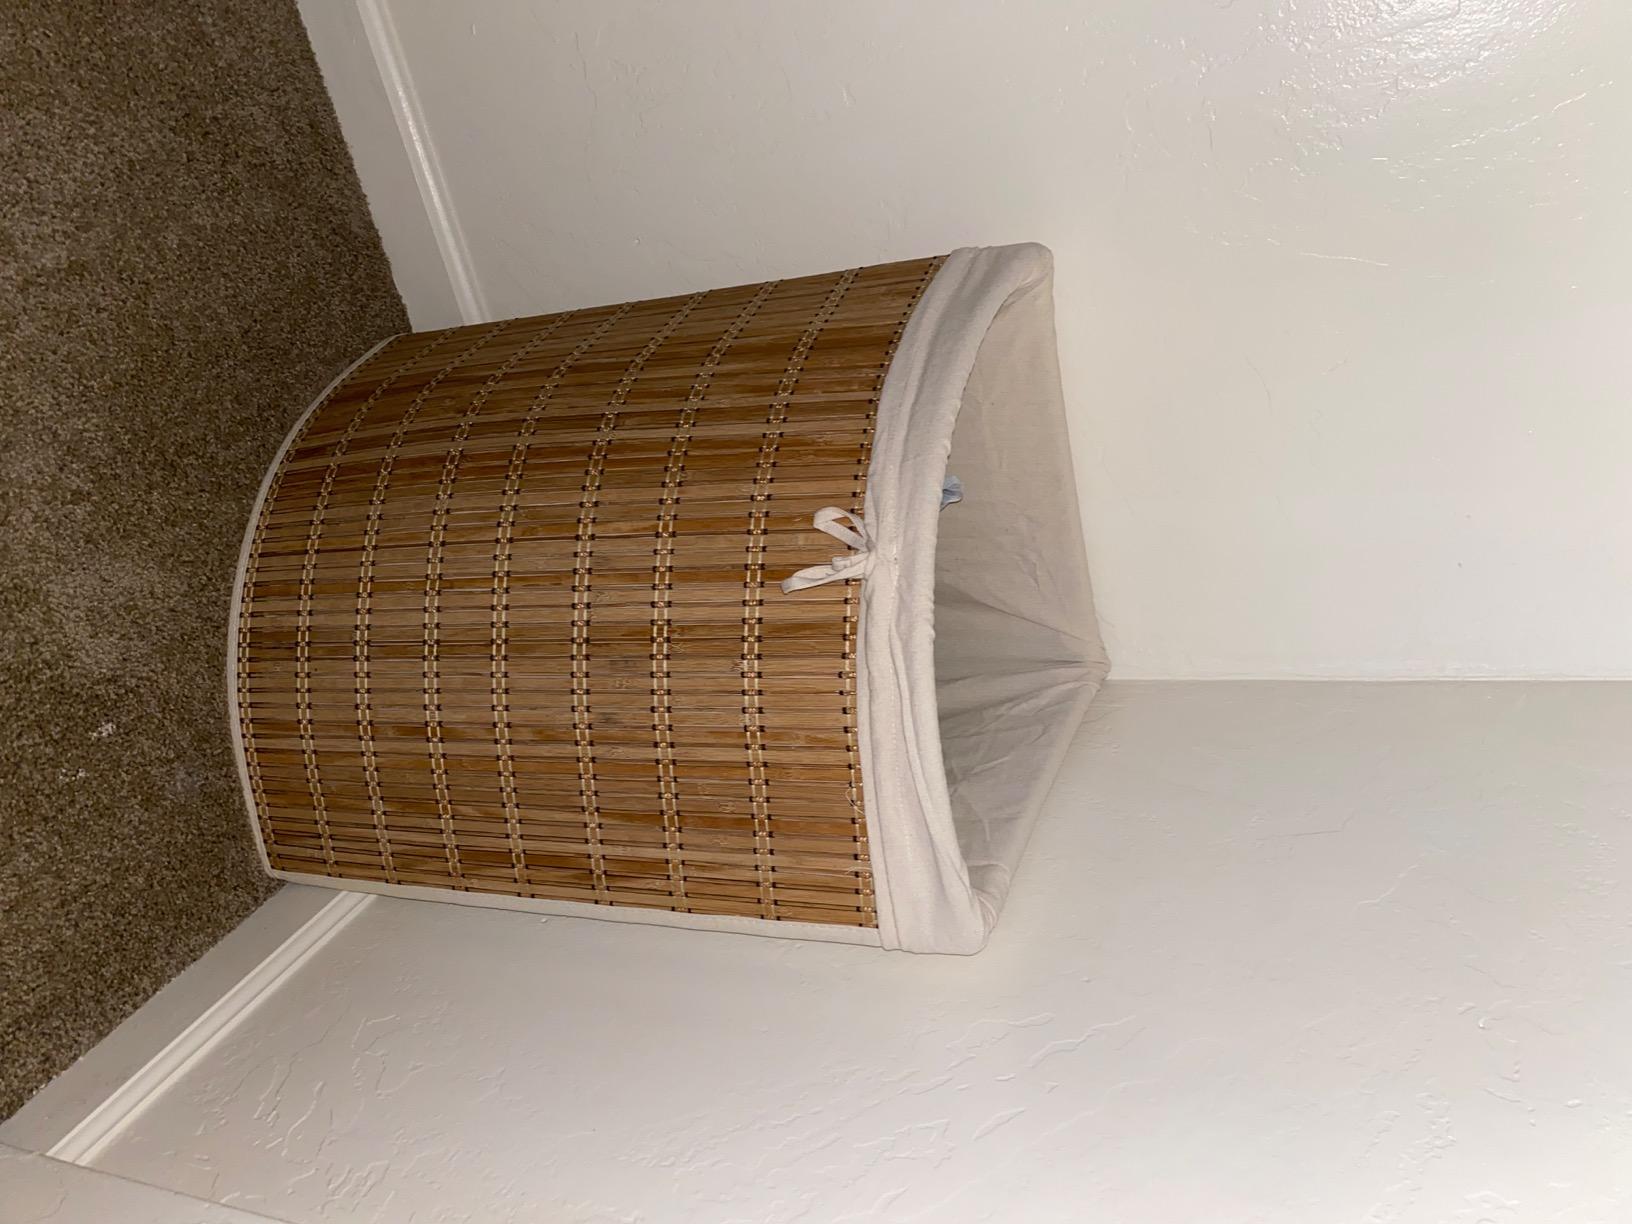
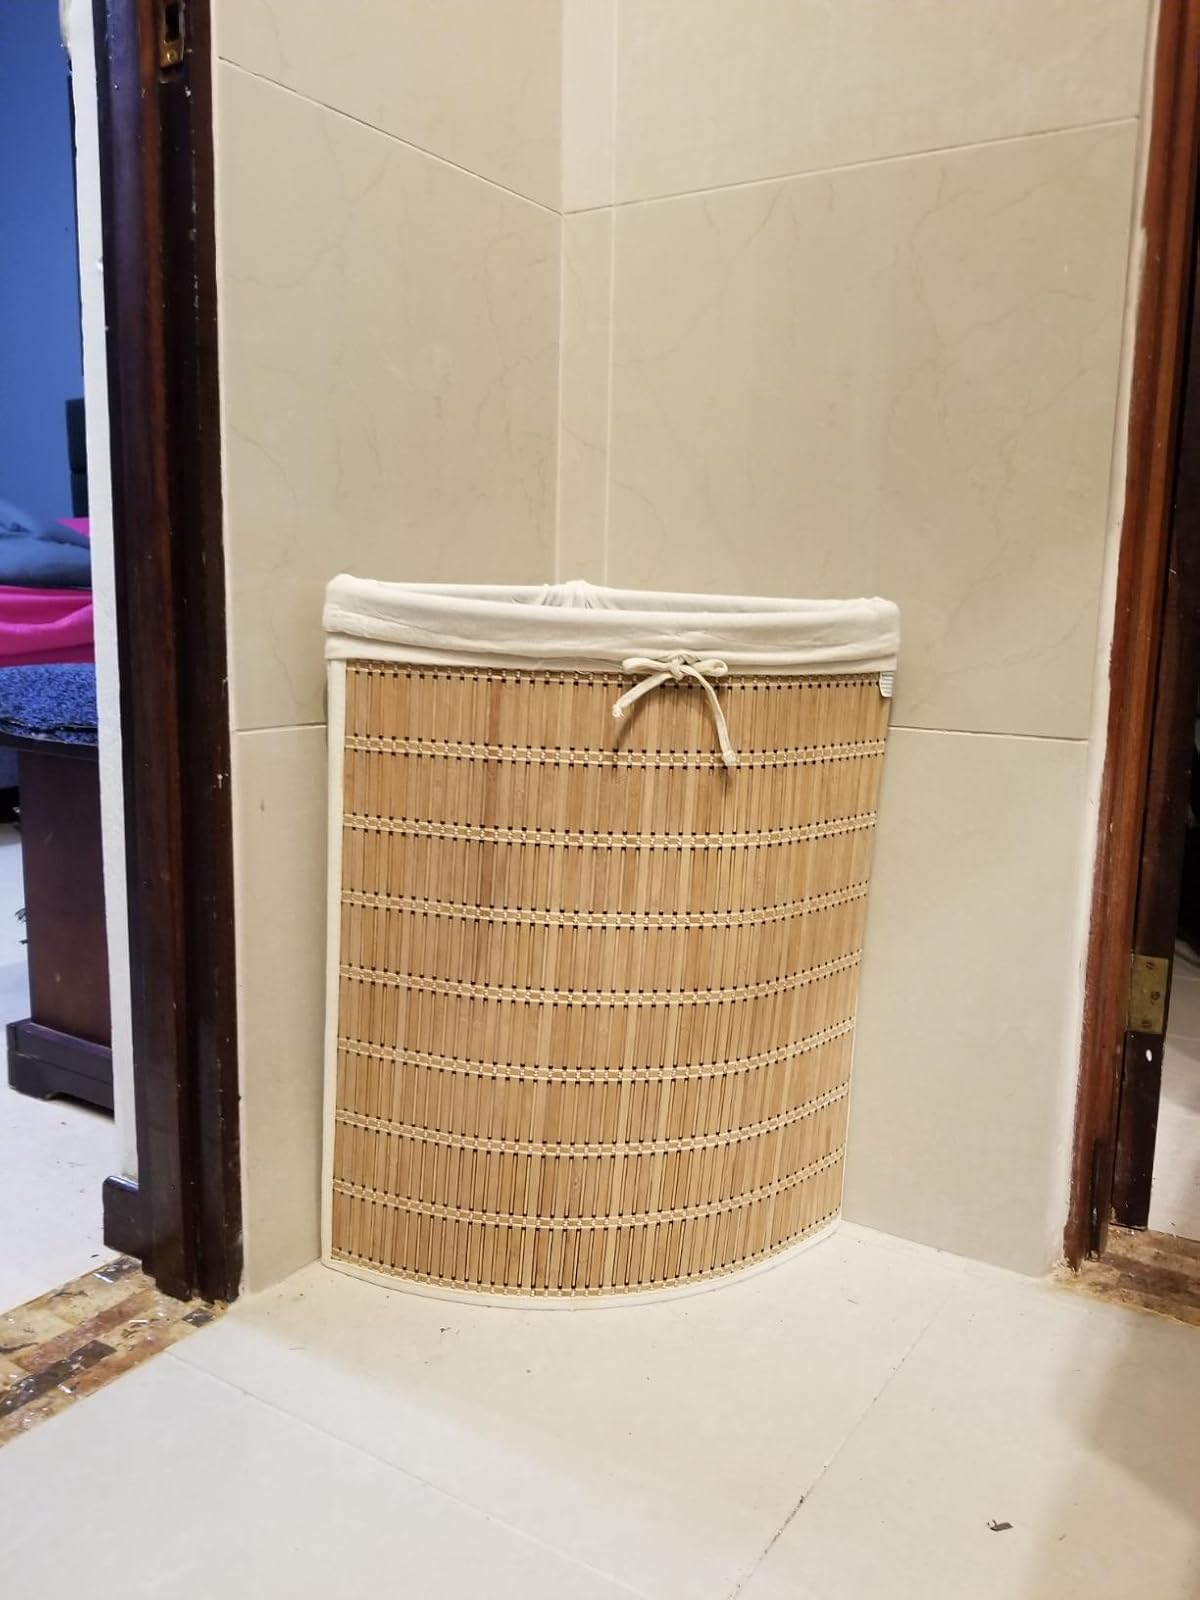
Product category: items_hamper
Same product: yes